Hyde United F.C.

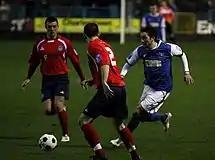
Hyde (in red) play Stalybridge in 2012

Hyde have two main rivals, Stalybridge Celtic and Droylsden, of whom Stalybridge Celtic is considered the biggest because Hyde and Stalybridge are geographically adjacent. Since 1923, the clubs have contested 217 fixtures in all competitions with Hyde winning 95 and Stalybridge 79, while there have been 43 draws. The most notable Hyde win in this fixture was played on 1 January 2007, at Bower Fold where Hyde came out as 7–3 winners with Hyde striker Gareth Seddon scoring five goals. Hyde's highest home attendance for this fixture is 1,868 in a Conference North match in 2011, a match that saw both sides begin the match 1st and 2nd in the league, and ended in a 1–1 draw. Since 1950, Hyde's all-time top goalscorer in this fixture is Alan Rogers with eighteen goals to his name.